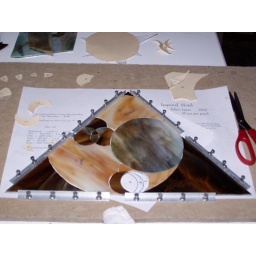
My next glass project is to make 2 lamp shades for the lamps in my bedroom.